Oil Springs riot

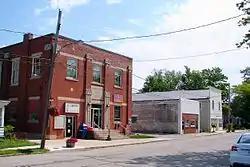
Location in Oil Springs

On March 14, 1863, a race riot broke out in Oil Springs, located on what is now known as Centre Street in Sarnia-Lambton County, Ontario. The race riot consisted of 80-100 white Americans coming together and burning down the homes of black Canadians on what is now Centre Street, causing them to flee to safety in the woods The reason behind the race riot was in large part due to white labourer's being outraged by black labourer's willingness to work for lower wages.